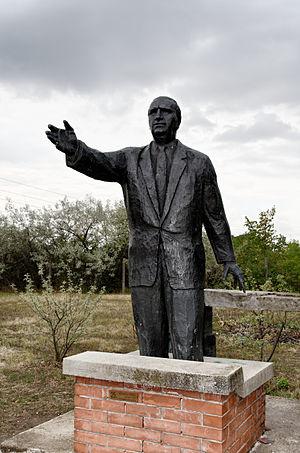
Statue de Ferenc Münnich exposée au Memento Park de Budapest
Ferenc Münnich est un homme d'État hongrois. Il a été président du conseil des ministres de la République populaire de Hongrie de 1958 à 1962.
Ferenc Münnich est un homme d'État hongrois. Il a été président du conseil des ministres de la République populaire de Hongrie de 1958 à 1962.
Cet article liste les chefs du gouvernement de Hongrie depuis la révolution de 1848. Depuis, le chef du gouvernement a toujours porté le titre de miniszterelnök, hormis la période qui s'étend de 1949 à 1990, qui correspond à la République populaire de Hongrie, où il était appelé « président du Conseil des ministres ».
Cet article liste les chefs du gouvernement de Hongrie depuis la révolution de 1848. Depuis, le chef du gouvernement a toujours porté le titre de miniszterelnök, hormis la période qui s'étend de 1949 à 1990, qui correspond à la République populaire de Hongrie, où il était appelé « président du Conseil des ministres ».